Capital City Mall

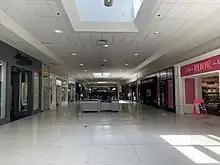
Capital City Mall from JCPenney

An extensive redevelopment project was completed in 2006, which relocated and expanded the food court. This gave the mall an additional . of retail space, with 2 full service dining options (Davenport's Italian Oven and Garfield's) added as well. In 2011 the Davenport's Italian Oven closed and the space was converted into a DSW store in March 2013. The Garfield's restaurant also closed in 2013, with Hand & Stone Massage and Facial Spa replacing it in November 2015. The freestanding Toys "R" Us in the rear parking lot relocated to the Carlisle Pike about 5 miles away and its building was demolished in early 2015. The outdoor enthusiast store Field & Stream, become the freestanding anchor, opened in 2015.